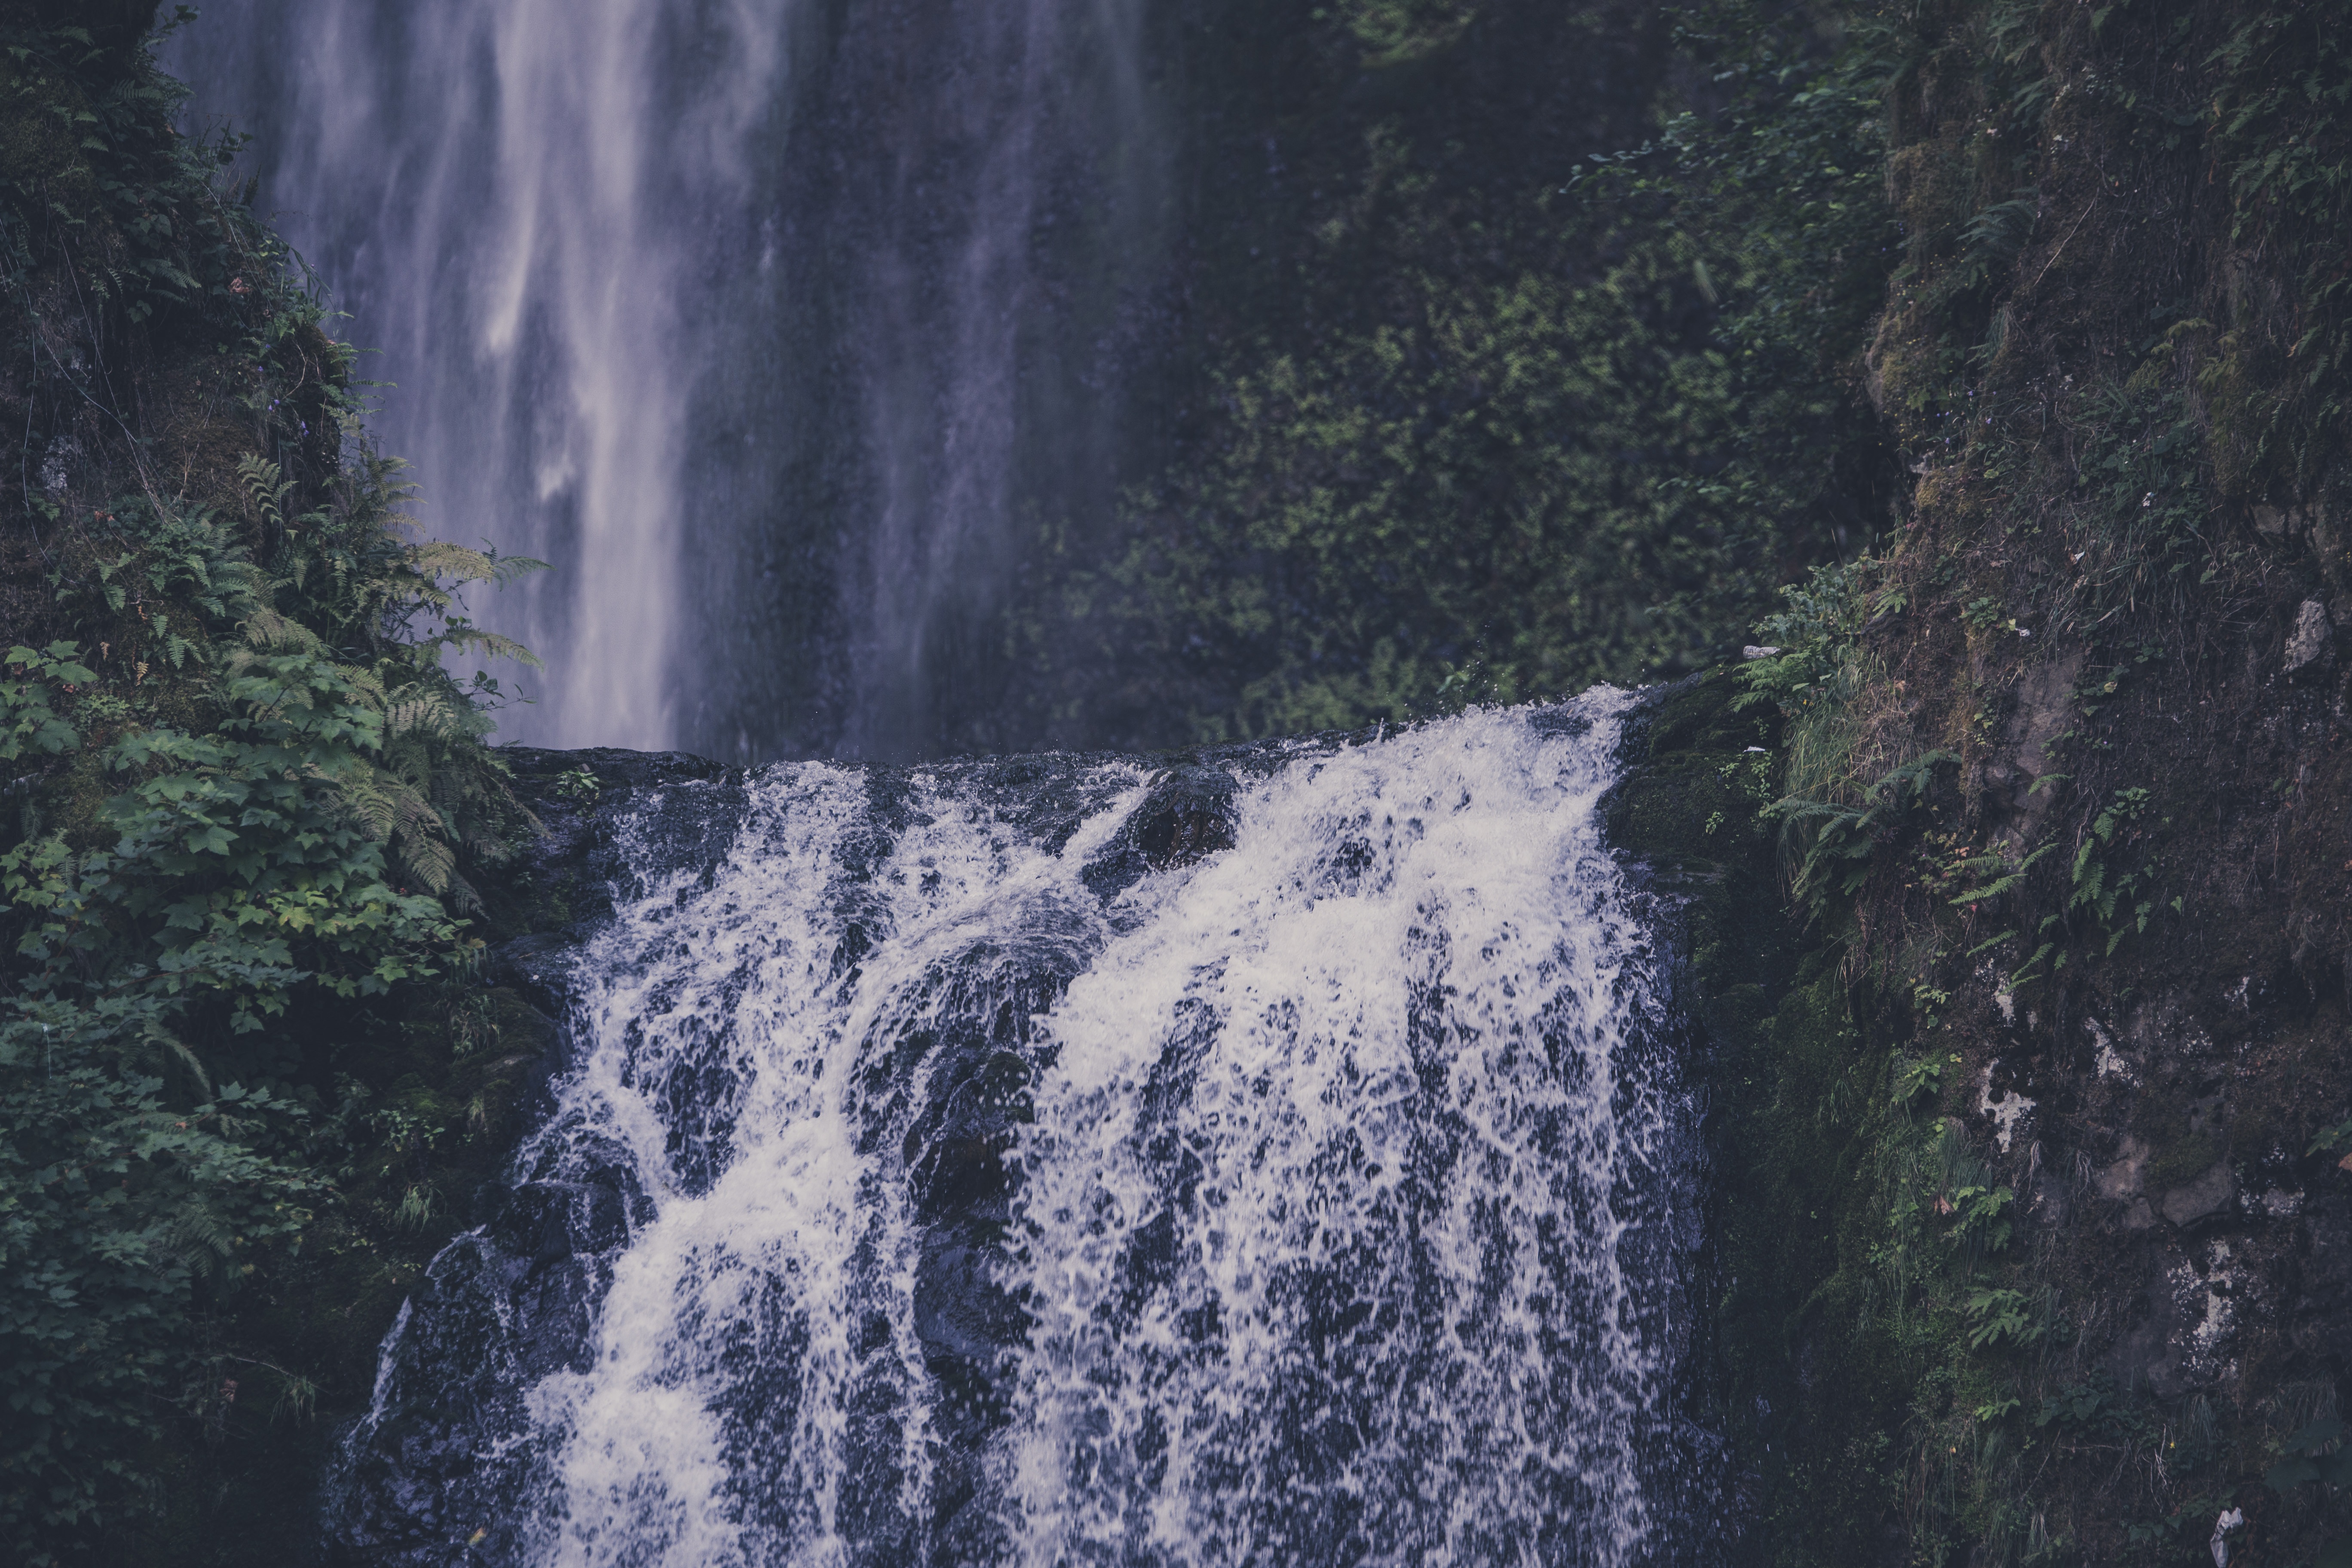
landscape, tree, water, nature, rock, waterfall, mountain, wood, mist, fall, river, travel, motion, environment, stream, cascade, scenic, rapid, body of water, outdoors, daylight, wasserfall, water feature, atmospheric phenomenon, geological phenomenon